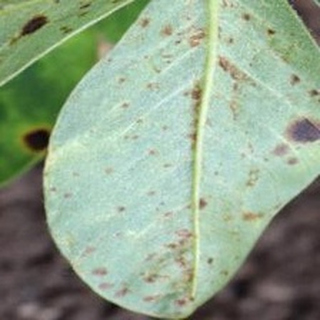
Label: groundnut_rust